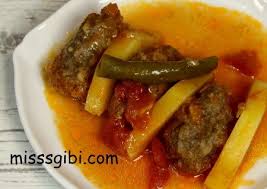
Yemek: izmir_kofte